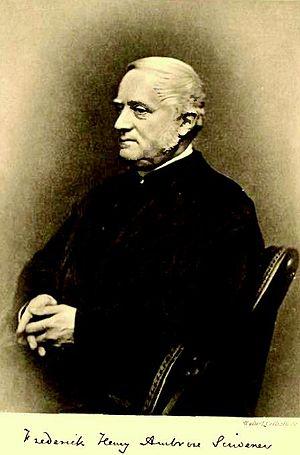
Le révérend Frederick Henry Ambrose Scrivener, LL.D. était un prêtre anglican, bibliste et théologien important. Il était membre du Comité de révision du nouveau testament anglais qui a produit la Version anglaise révisée de la Bible. Il a été prébendier d'Exeter, et vicaire d'Hendon.